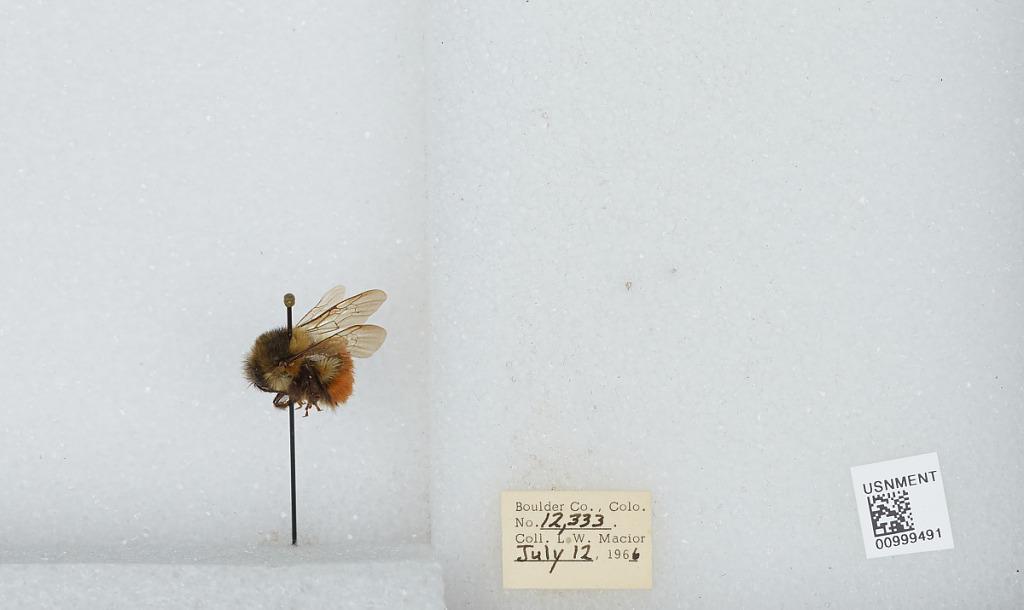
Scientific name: Bombus (Pyrobombus) melanopygus Nylander
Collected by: L. Macior
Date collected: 1966-7-12
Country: United States
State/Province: Colorado
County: Boulder
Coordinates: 40.015, -105.27